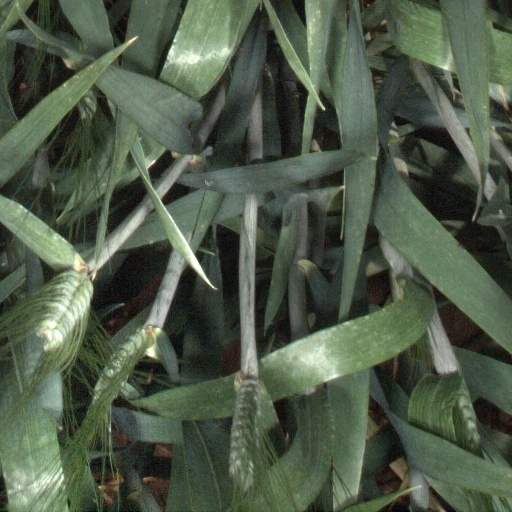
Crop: wheat